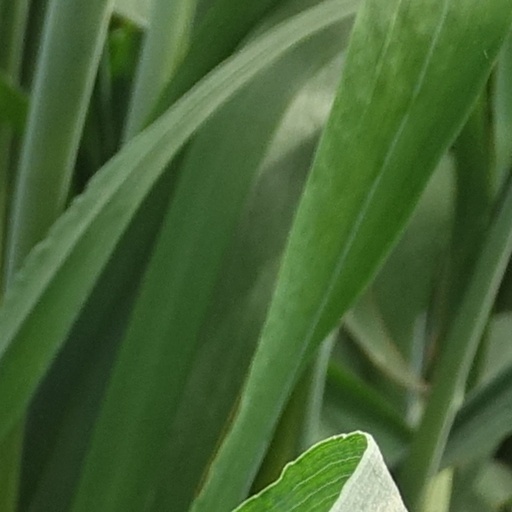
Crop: wheat